Snellville, Georgia

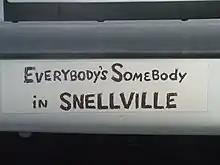
Bumper sticker sold at city hall for $1.

As of the 2020 census, Snellville's population was 20,573. Snellville's political system now includes a mayor and five council members. There are over 100 employees working for the city of Snellville, which operates from five departments: Administration, Parks and Recreation, Planning and Development, Public Safety, and Public Works. The city limits have grown to , and 14 houses of worship are located within the city limits.